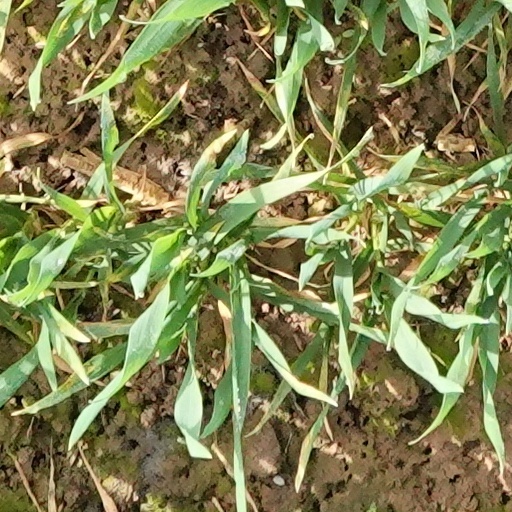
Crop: wheat